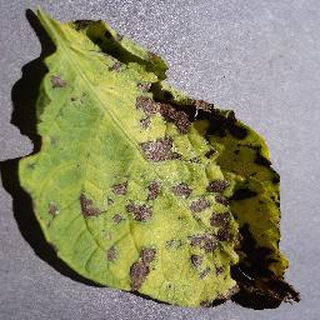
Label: potato_early_blight